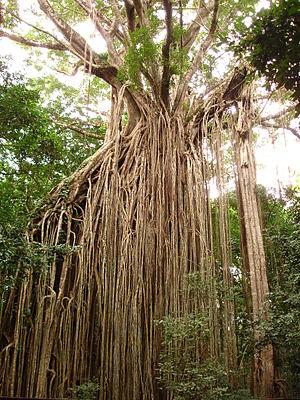
Le Curtain fig tree est un des plus grands arbres du Tropique nord du Queensland, en Australie. C'est une des curiosités les plus connues sur le Haut plateau d'Atherton. Il est situé près de la ville de Yungaburra.